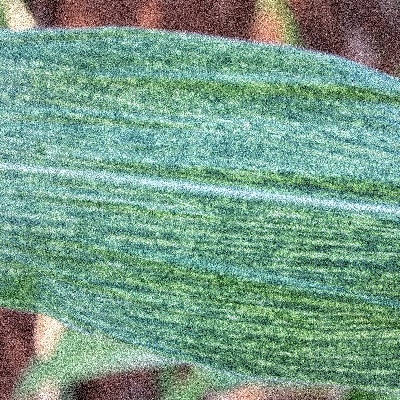
Label: Corn_(Maize)___Maize_Streak_Virus